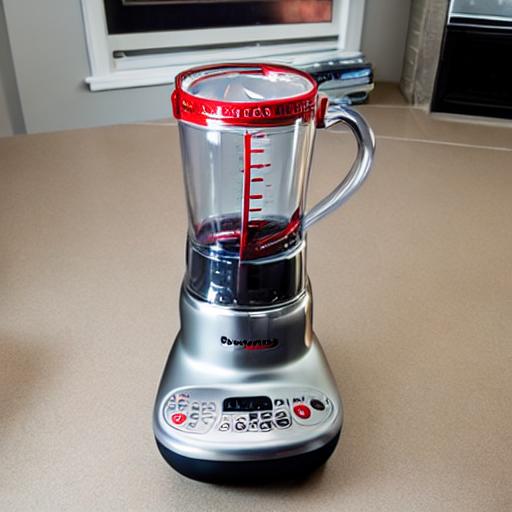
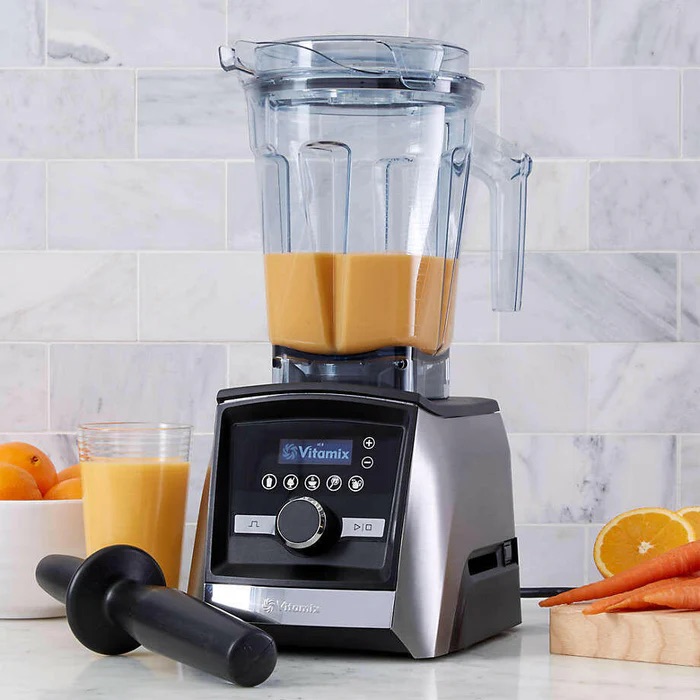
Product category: items_blender
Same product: no